Segnosaurus

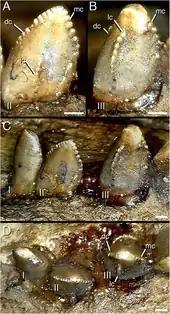
Hindmost dentary teeth showing the third cutting edge (lc), unique to "Segnosaurus" among theropods

Zanno and colleagues stated in 2016 that therizinosaurs were generally accepted to fall within the spectrum of omnivory and herbivory, with a trend towards intensified herbivory. While various anatomical features have been used to support this idea, tooth morphology had been considered relatively simplistic and with few unique specializations compared to other herbivorous dinosaurs. The few modifications include the increased symmetry in the teeth of "Erlikosaurus" and the enlargement of denticles in "Segnosaurus". Zanno and colleagues identified novel, complex features in the dentary teeth of "Segnosaurus", including the presence of additional carinae and folded carinae with denticulated front edges, which indicate "Segnosaurus" had a higher degree of oral food processing than other therizinosaurs. These traits together created a roughened, shredding surface near the base of the tooth crowns that was unique to "Segnosaurus" and suggest it consumed unique food resources or used highly specialized feeding strategies. Because multiple geological formations show evidence of sympatric therizinosaur species—related species that lived in the same area at the same time—it is possible niche partitioning between them could have played a role in the group's evolutionary success. This is supported by "Segnosaurus" with its highly specialized dentition being a contemporary of "Erlikosaurus" with its relatively indistinct teeth, indicating their partitioning in food acquisition, processing, or resources. This conclusion is also strengthened by the large difference in estimated body masses of sympatric therizinosaurs in the Bayan Shireh Formation, which was up to 500%.